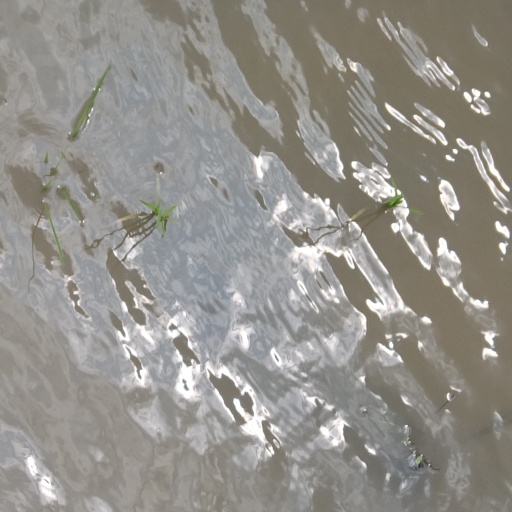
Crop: rice